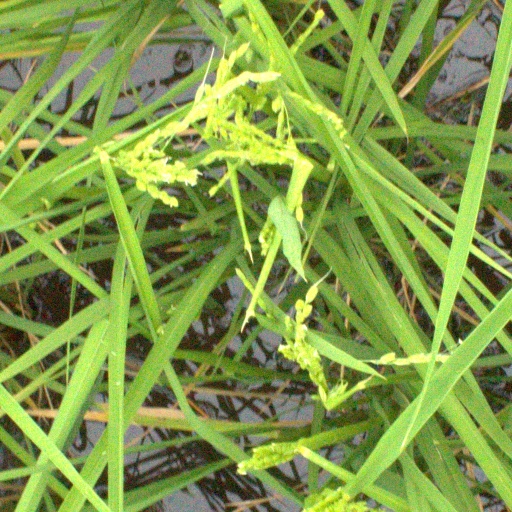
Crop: rice